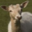
Label: deer